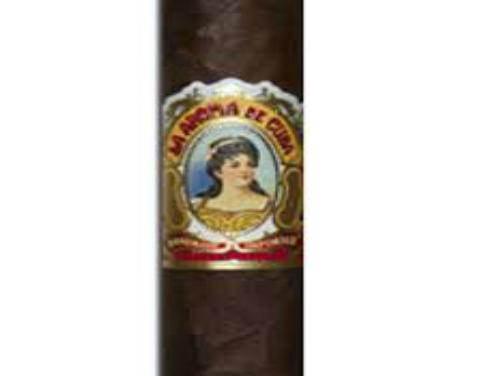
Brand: La Aroma de Cuba
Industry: Necessities